Lake Road (Western New York)

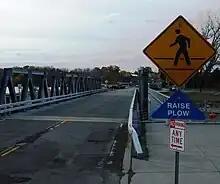
Western terminus of Lake Road in Webster

Lake Road begins at the eastern approach to the Irondequoit Bay Outlet Bridge in the town of Webster. The bridge is a seasonal bridge; it is swung out of the way and closed to vehicular traffic from April 1 to November 1 to allow boat traffic to pass between Irondequoit Bay and Lake Ontario through the Outlet. During the winter months, it connects to Culver Road on the opposite side of the Outlet. Lake Road heads east as unsigned CR 1 along a narrow peninsula separating the bay from the lake, serving a variety of seaside structures. Just east of the peninsula, Lake Road intersects Bay Road (CR 16), a roadway that serves as a primary eastern bayside route.